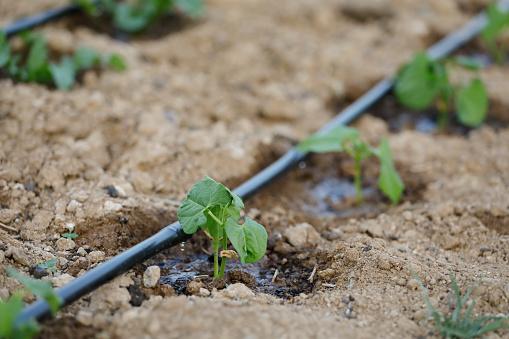
Huu ni mfumo wa umwagiliaji wa maji shambani kutumia mabomba yaliyo gawanywa ili kupitisha maji kwa mimea kwa usawa. Wakulima hupenda sana mtindo huu kwa sababu ni rahisi na huokoa wakati.